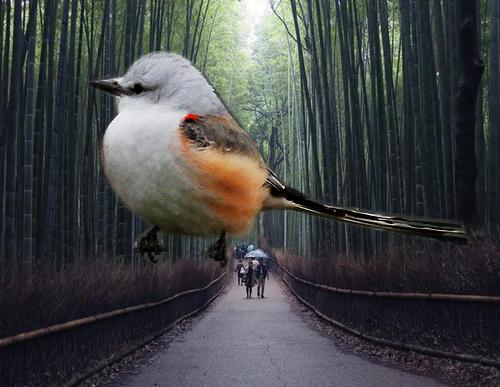
Bird species: Scissor_tailed_Flycatcher
Bird type: landbird
Background: land